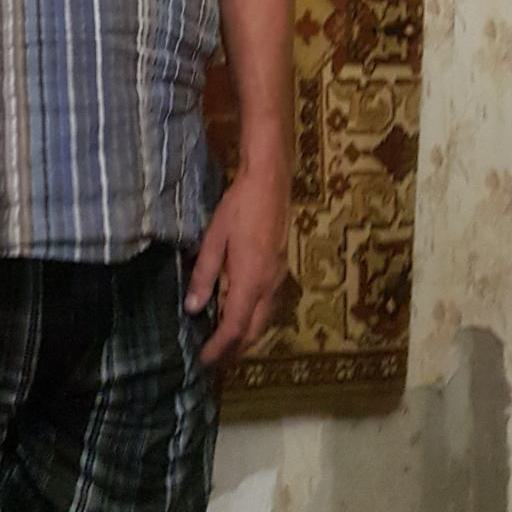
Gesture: no_gesture